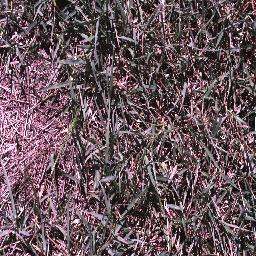
Label: negative